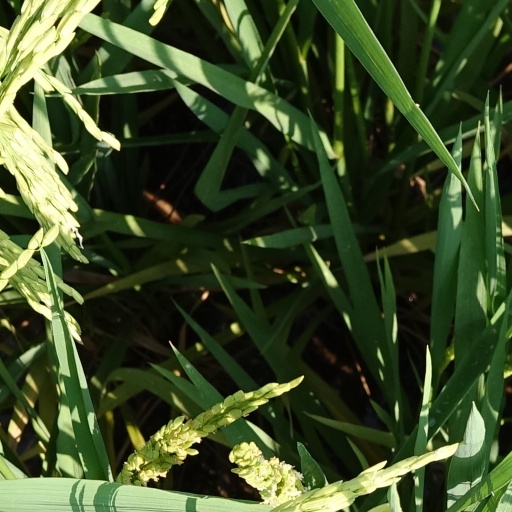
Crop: rice